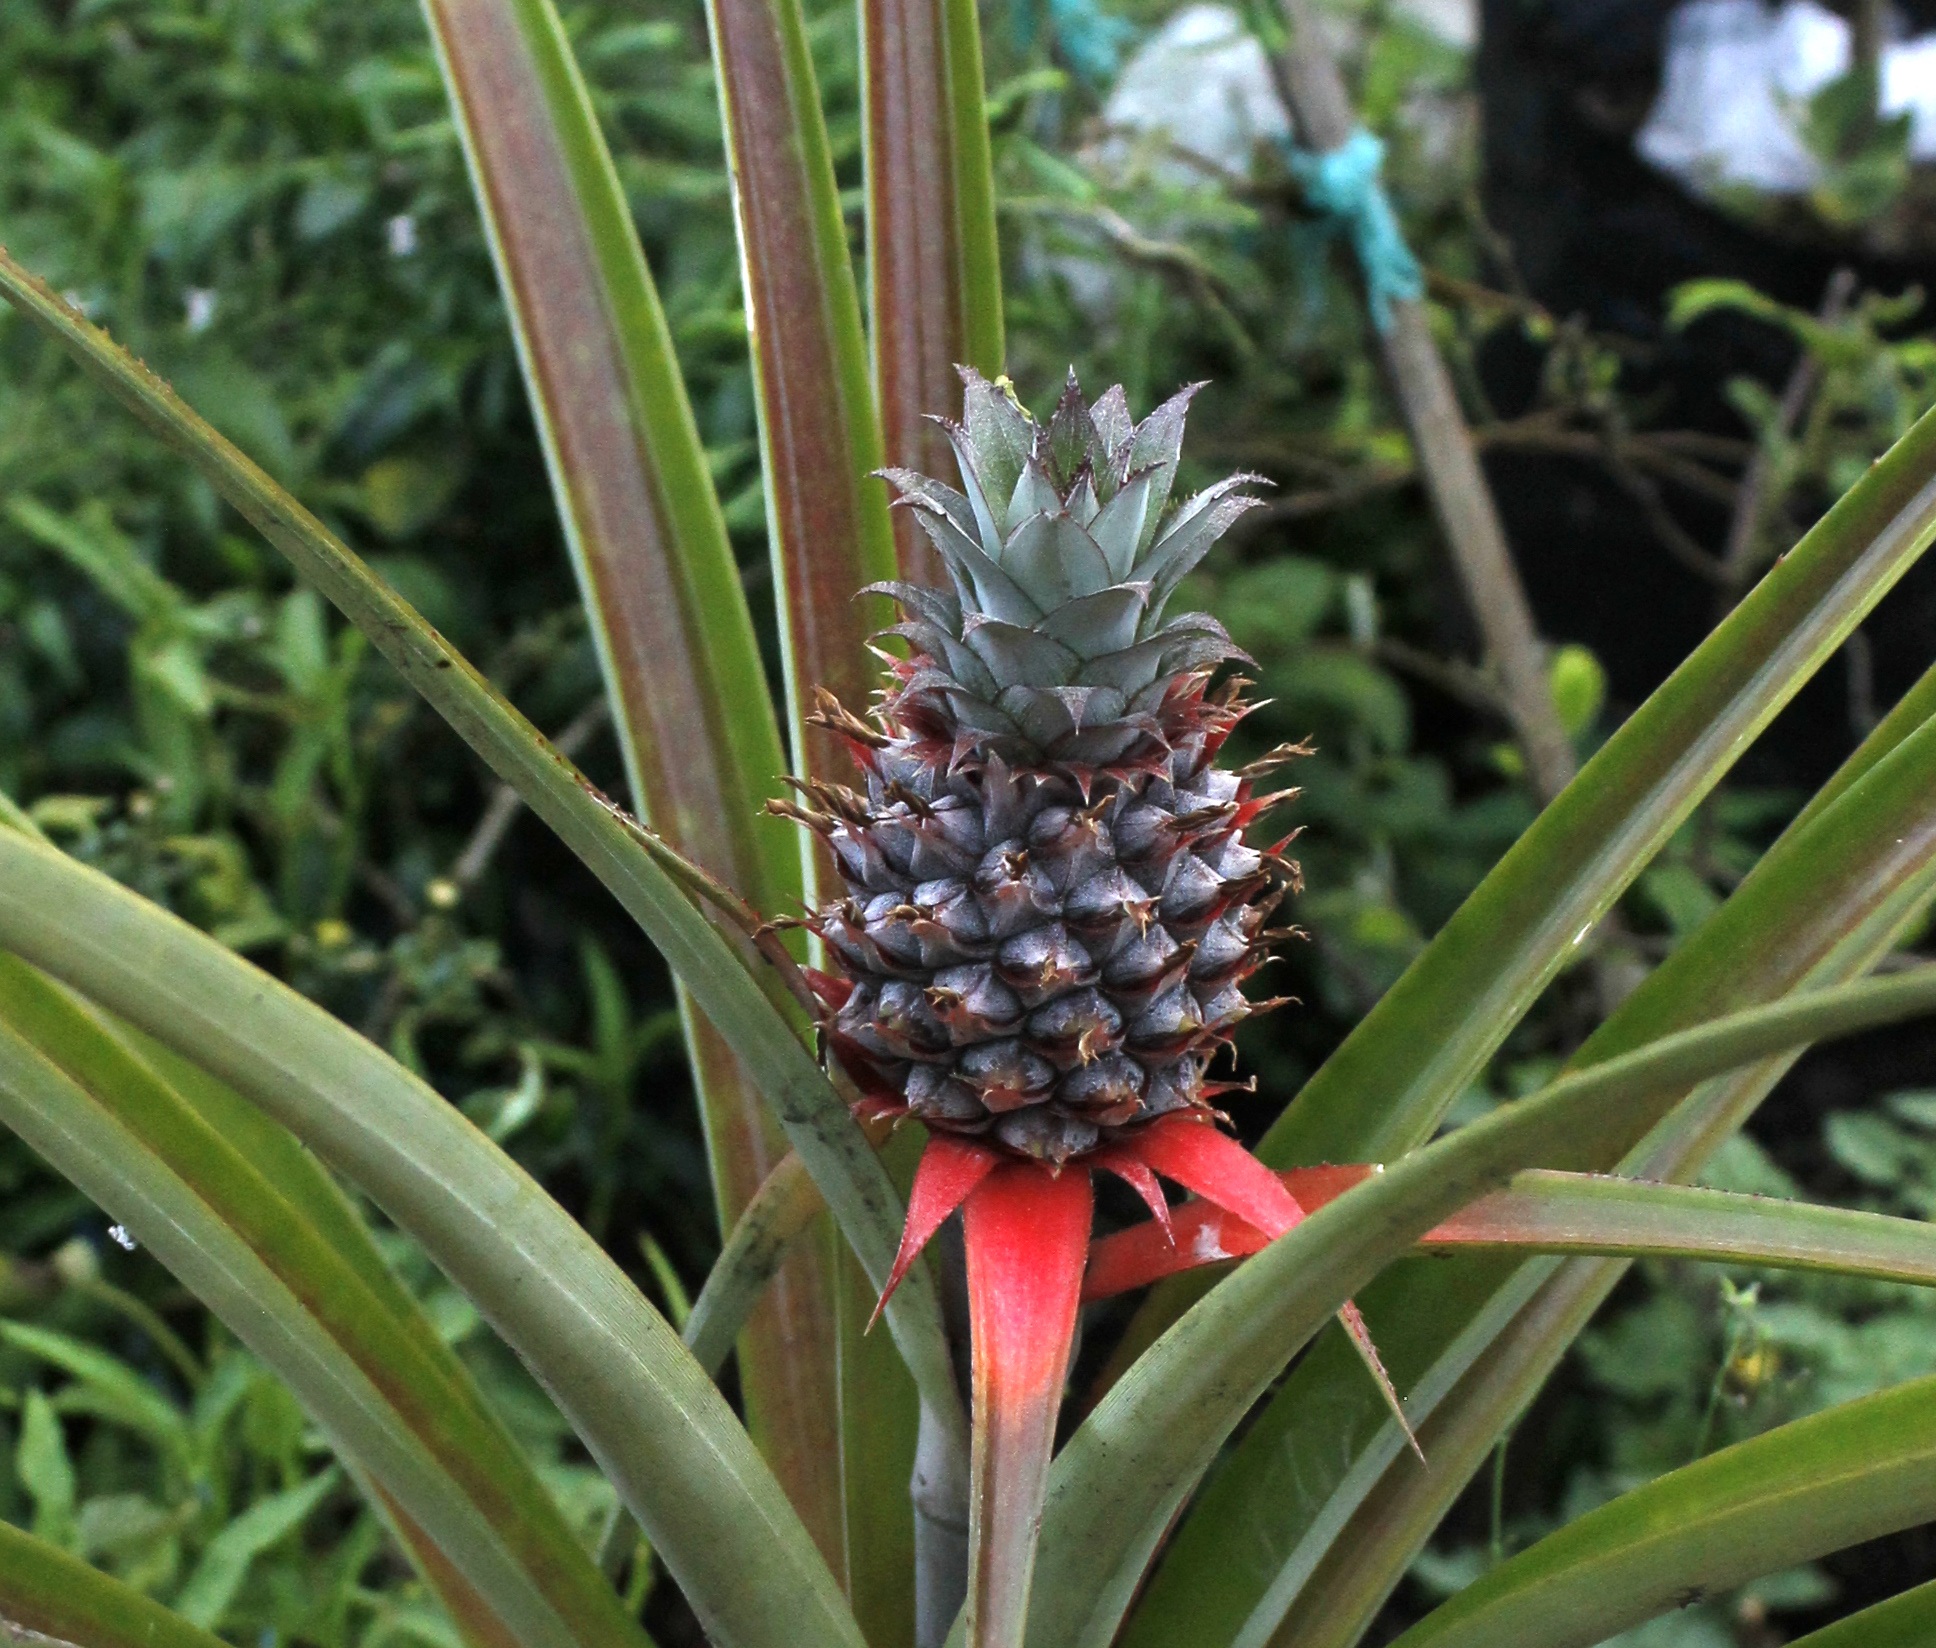
tree, plant, fruit, leaf, flower, food, produce, botany, flora, pineapple, macro photography, flowering plant, grass family, plant stem, woody plant, land plant, arecales